Kohl (cosmetics)

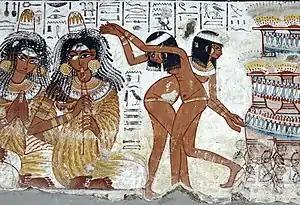
Ancient Egyptian women wearing kohl, from a tomb mural in Thebes (1420–1375 BCE)

The Arabic name formed the Arabic root , "to apply kohl." Transliteration variants of Arabic dialectal pronunciation include or .